Airport check-in

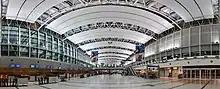
Panorama of a modern airport check-in hall at Ezeiza International Airport in Buenos Aires

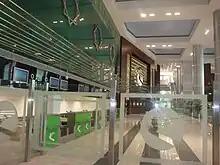
Check-in counters of Turkmenistan Airlines at Turkmenbashi Airport, Turkmenbashy

Airport check-in is the process whereby an airline approves airplane passengers to board an airplane for a flight. Airlines typically use service counters found at airports for this process, and the check-in is normally handled by an airline itself or a handling agent working on behalf of an airline. Passengers usually hand over any baggage that they do not wish or are not allowed to carry in the aircraft's cabin and receive a boarding pass before they can proceed to board their aircraft.